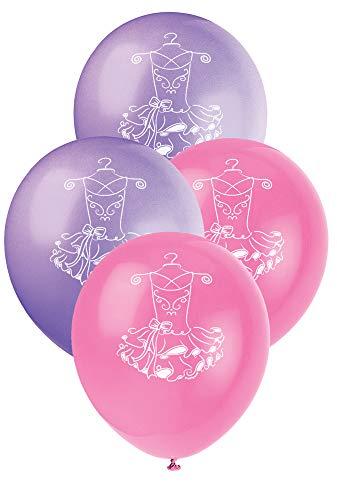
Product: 12" Latex Tutu Ballerina Balloons, 8ct
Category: Toys & Games | Party Supplies
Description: Package of 8 Latex Tutu Ballerina Balloons.
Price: $2.49 $ 2 . 49
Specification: ProductDimensions:0.8x5.6x8inches|ItemWeight:0.96ounces|ShippingWeight:3.52ounces(Viewshippingratesandpolicies)|Manufacturer:Unique|ASIN:B01BBOB8H2|Itemmodelnumber:49495|DatefirstlistedonAmazon:February25,2016